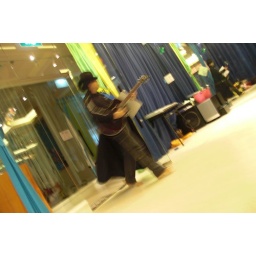
Then this man in cloak &amp;amp; hat strumming the guitar came in.